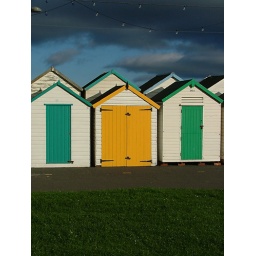
Colourful beach huts against a stormy sky in Paignton,